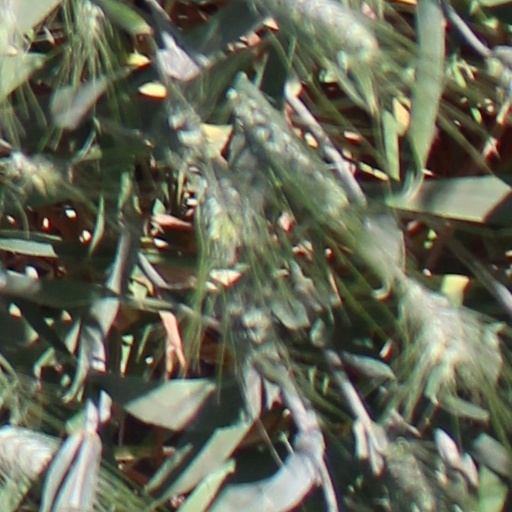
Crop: wheat